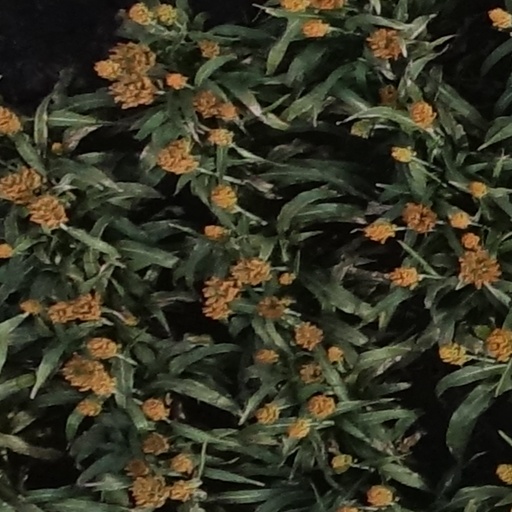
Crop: sorghum